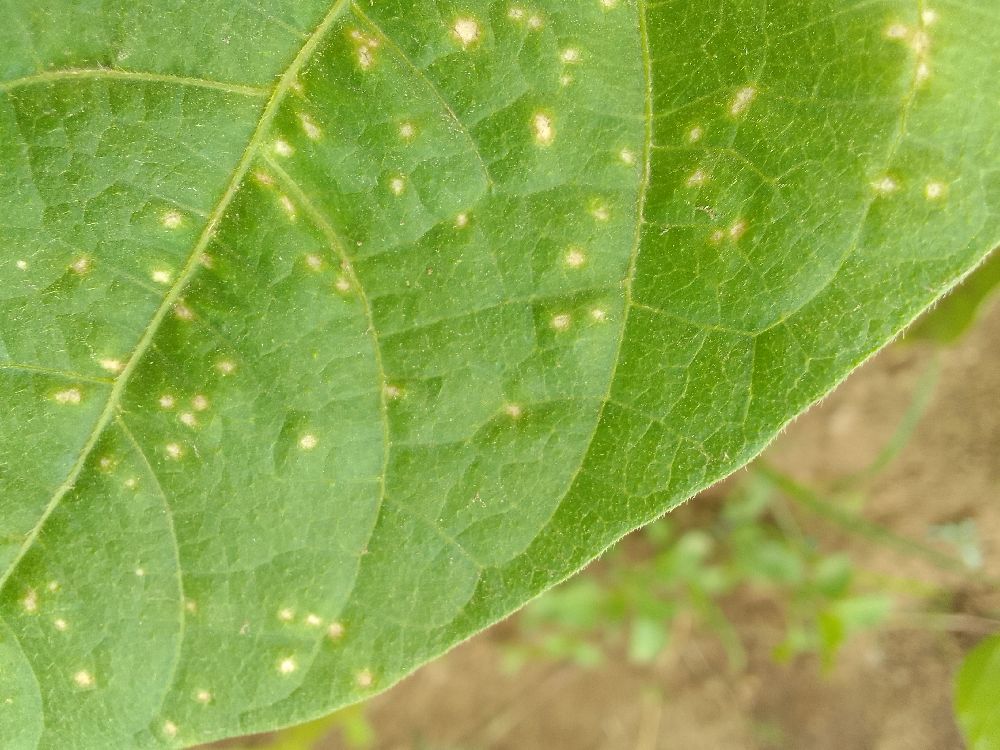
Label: rust